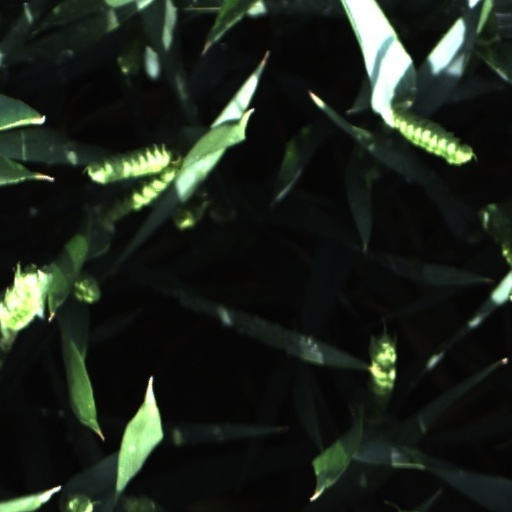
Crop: wheat